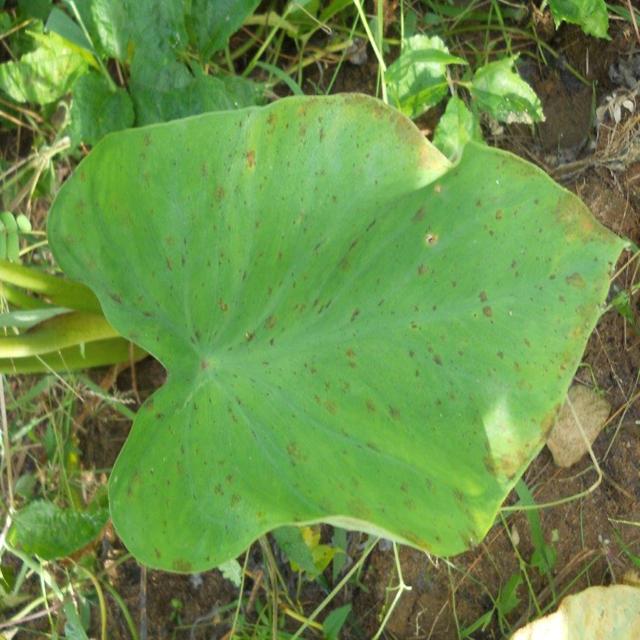
Label: Early_Blight